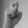
ASL letter: X